New York State Route 15A

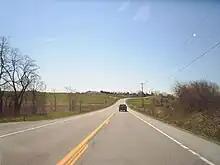
Southbound on NY 15A across rolling terrain in the town of Livonia

What is now NY 15 was originally designated as part of NY 4 when the first set of posted routes in New York were assigned in 1924. The route was renumbered to NY 2 in 1927 to eliminate numerical duplication with the new US 4 in eastern New York. Modern NY 15A, meanwhile, was only partially state-maintained by the mid-1920s. In 1926, only two sections of the route were state-owned: from Monroe Street west of Honeoye Falls north to Rochester, and the segment of highway in Livonia that modern NY 15A shares with US 20A. In spite of this fact, all of what is now NY 15A was designated as NY 2A, an alternate route of NY 2 between Springwater and Rochester, in the 1930 renumbering of state highways in New York.